Question: Please indicate a possible affordance area of baseball bat that can be used for swinging
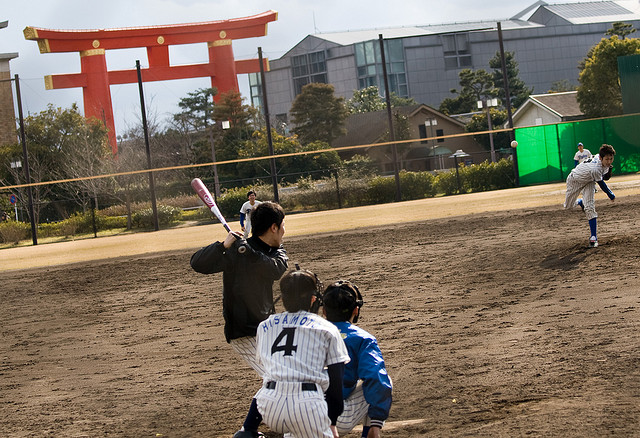
Answer: [221.548, 218.632, 247.675, 252.971]